Rock Witchu Tour

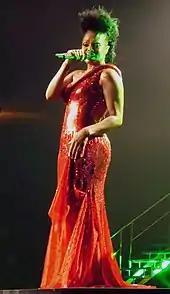
Janet performing "Again".

The show begins with an echo of words being said in the distance of the arena, such as "Janet", "Rock Witchu", "Dance", and "Discipline". As the words speed up, the show lights come on and several dancers dressed as astronauts appear on the stage, with two standing beside two big glittery "J"'s (representing Janet's name.) The "J"'s move back and forth on the center of the stage with stars appearing on the center video screen (a representation of Space). Pretty soon, fog appears in front of the audience and a bang of pyrotechnics blasts, thus beginning the opening of the show. Jackson appears on the upper center section of the stage in a gold hyperspace dance suit singing "The Pleasure Principle", as well as "Control", when 13 dancers join her, emerging from underground in various positions around the massive stage, and "What Have You Done for Me Lately", on the "Control Medley", and later moving on to "Feedback". She then performed "You Want This", "Alright" and "Miss You Much." Afterward Janet did a brief costume change and returned to the stage in a sultry red dress to perform a string of ballads including "Come Back to Me", "Again" and "Let's Wait Awhile." After another wardrobe change, she came back out to perform a mixture of old and new songs including "So Excited", "Together Again", "Nasty", "Escapade", "That's the Way Love Goes", "Luv" and "Rhythm Nation".